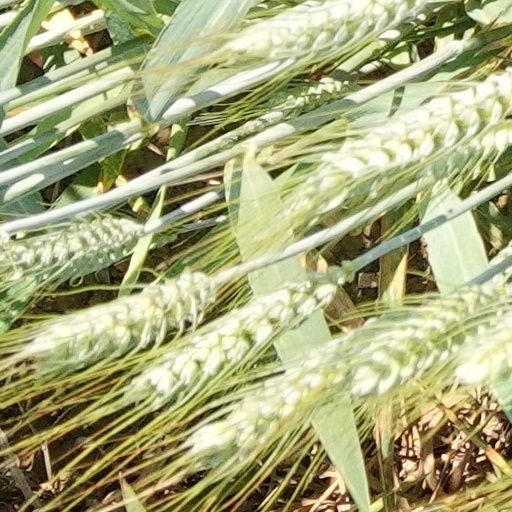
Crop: wheat